Radyr

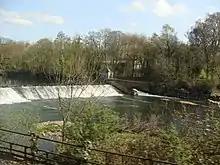
Radyr Weir

The River Taff at this point runs roughly south through Taff's Well, past Radyr and through Llandaff.